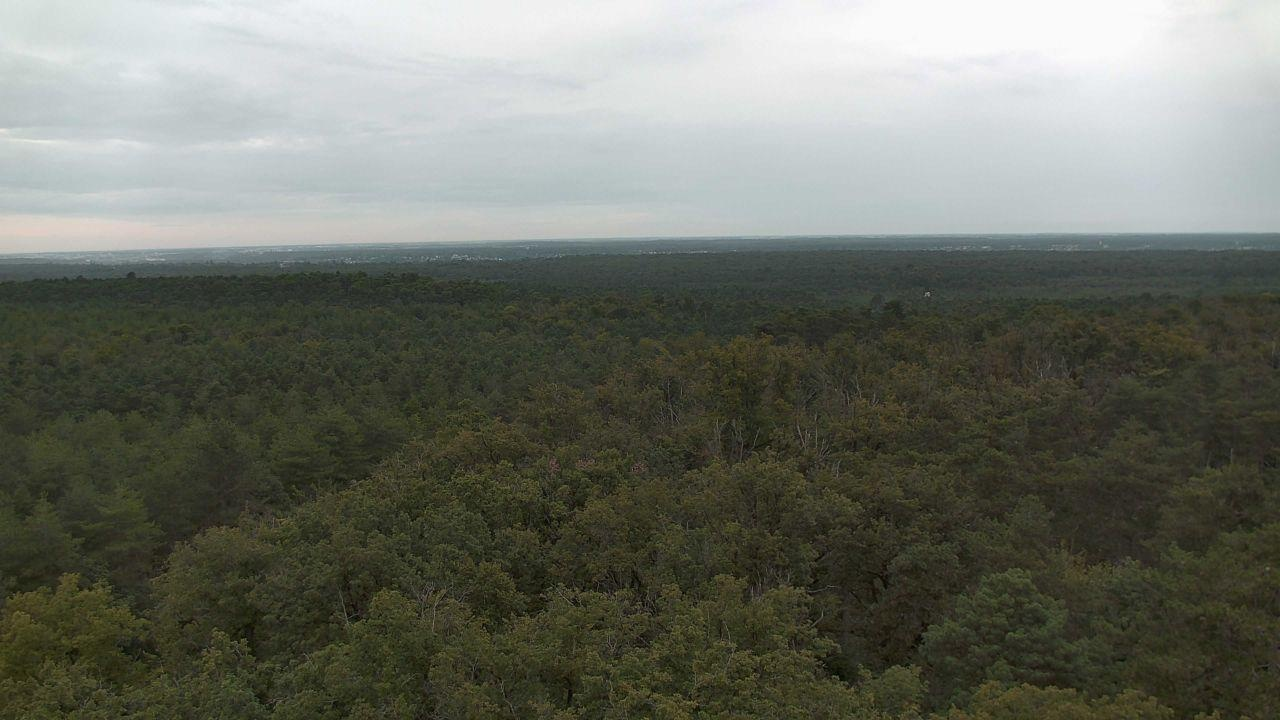
Fire: no
Smoke: no